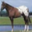
Label: horse